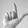
ASL letter: L